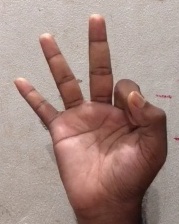
ASL sign: 9